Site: brandenburg
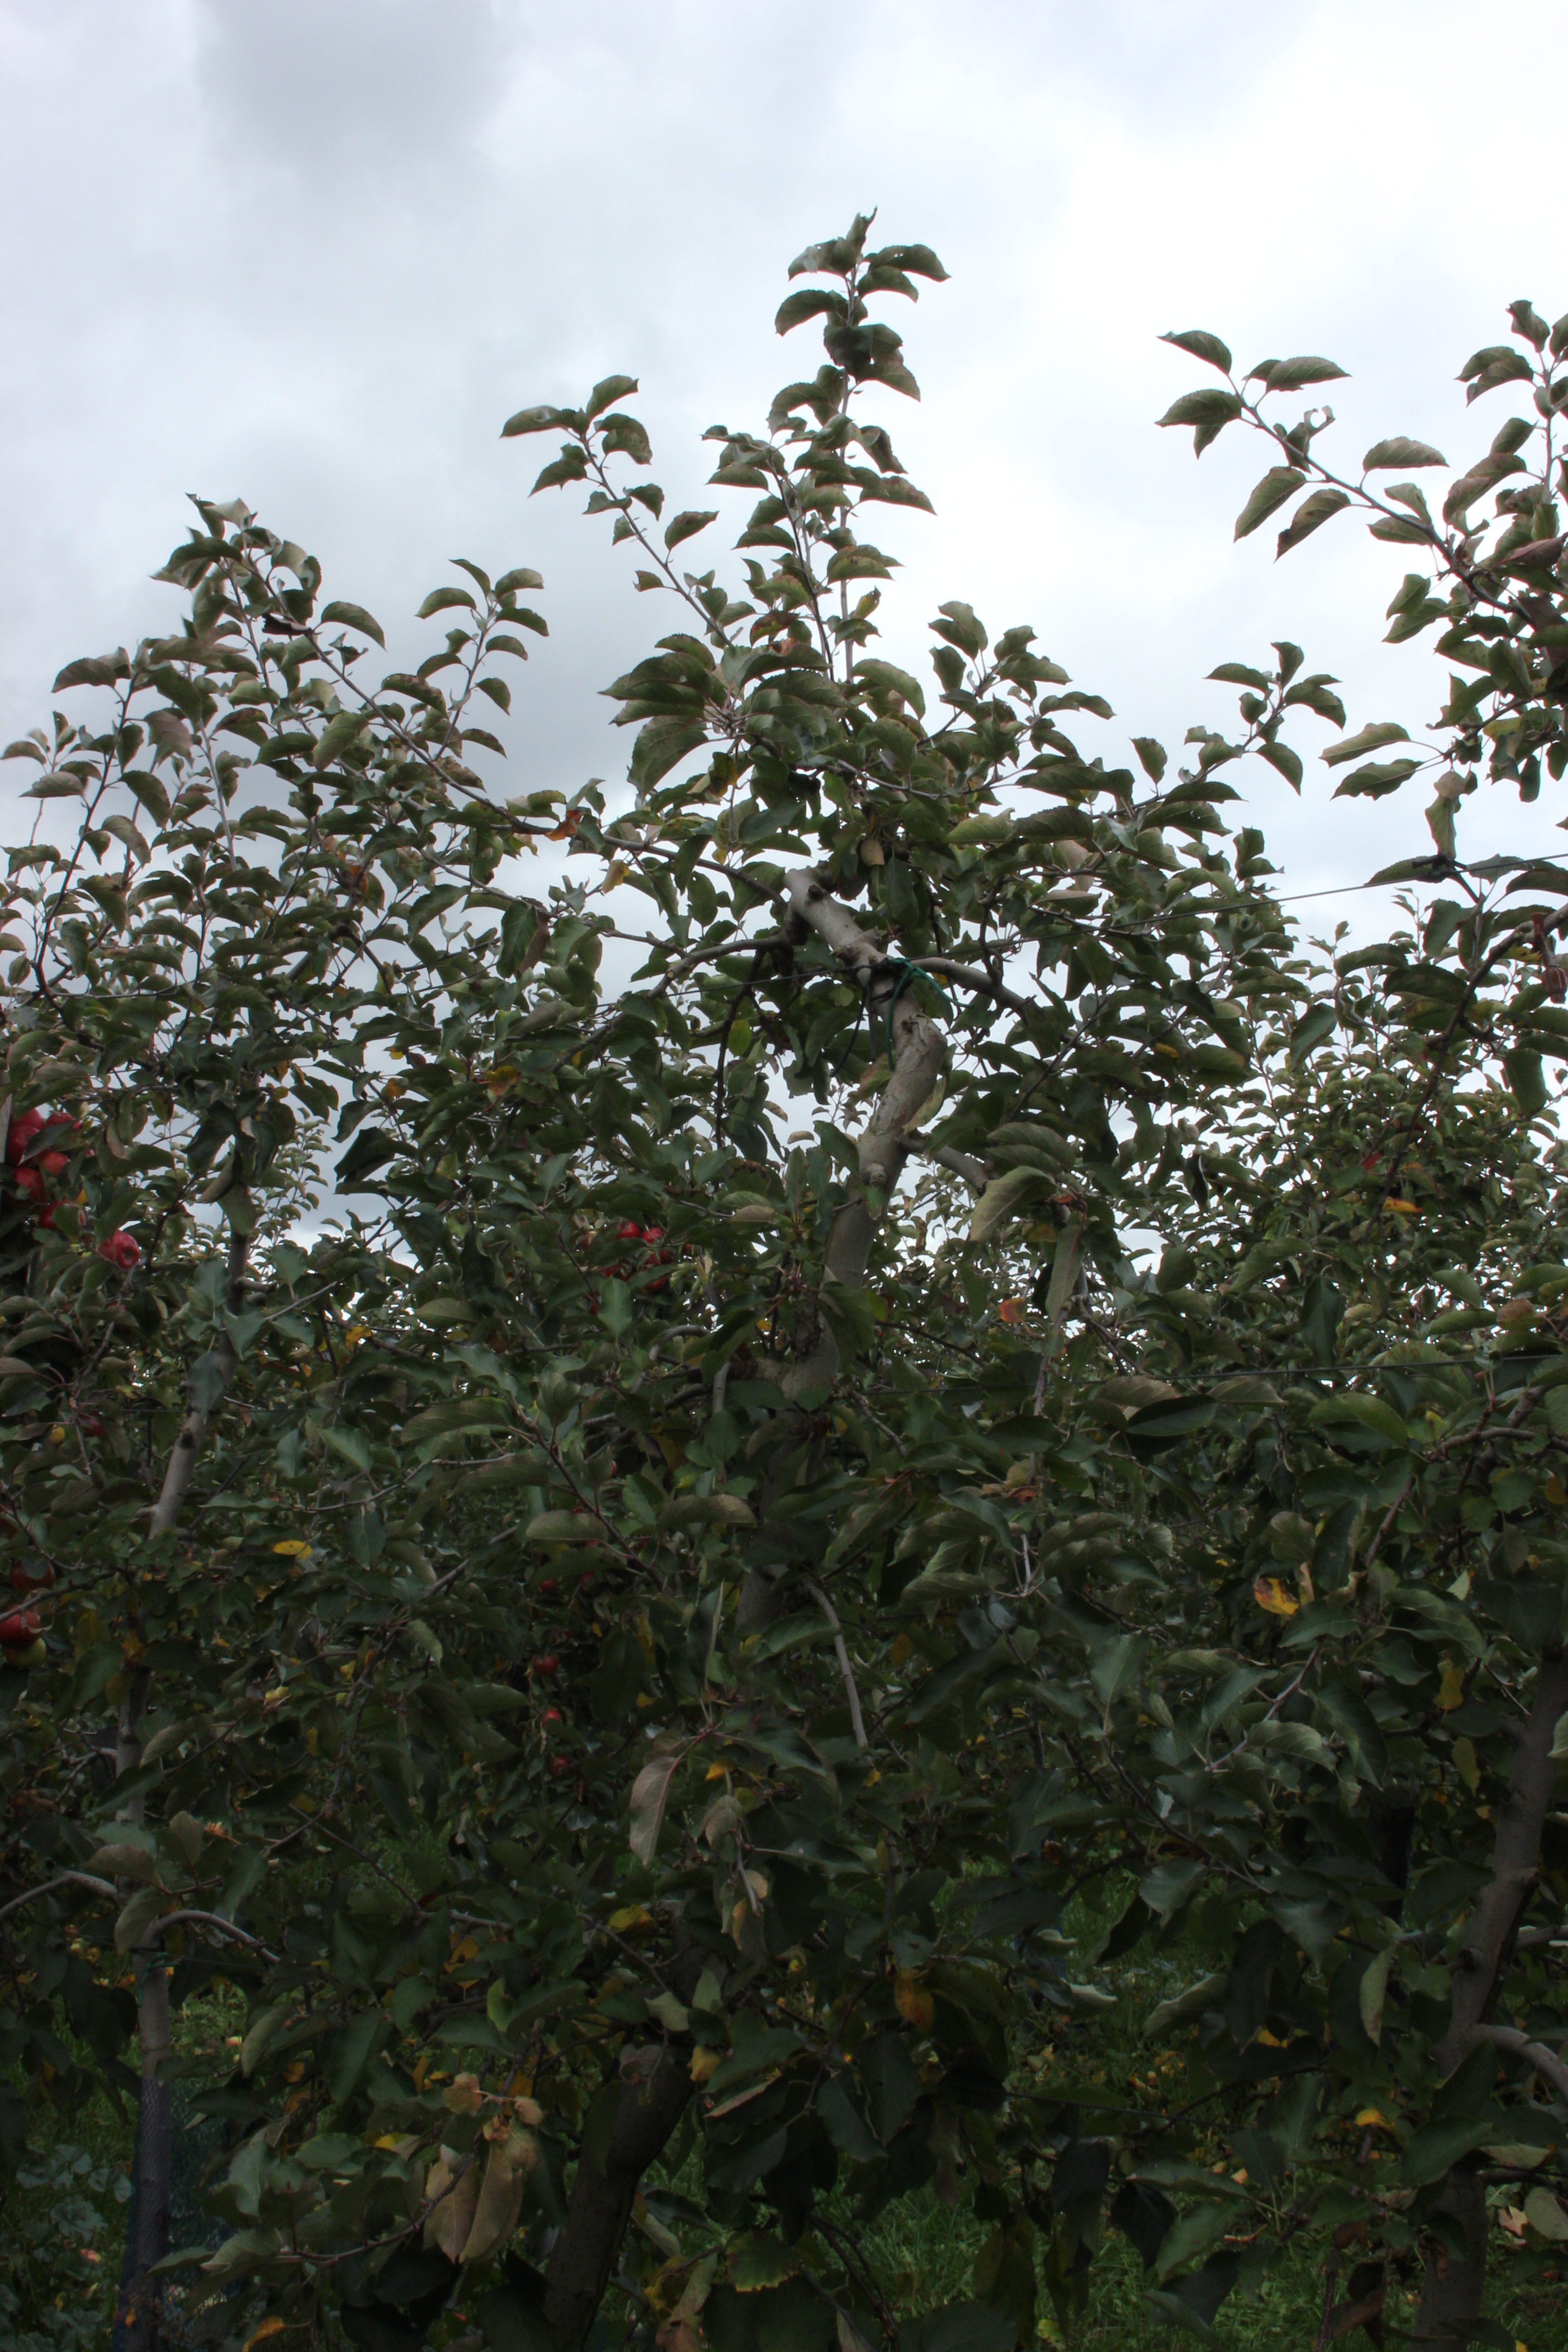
Growth stage (BBCH 91): Senescence, beginning of dormancy